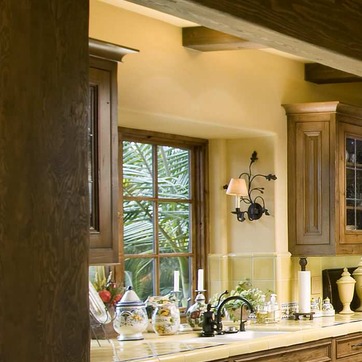
Material: glass